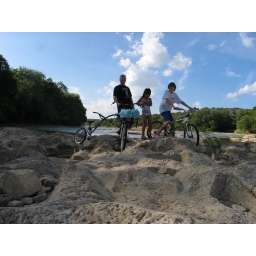
we were able to ride our bikes across to Colorado Bend State Park, and go swimming in Spicewood Creek